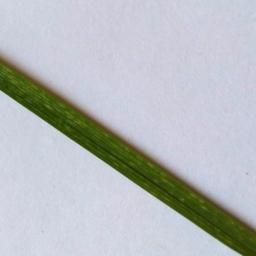
Label: Rice___Healthy